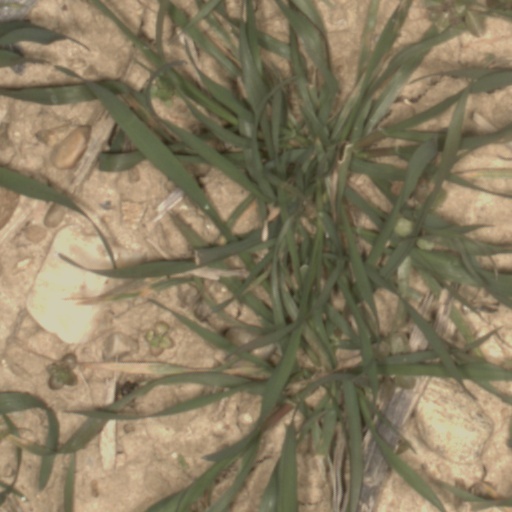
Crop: wheat